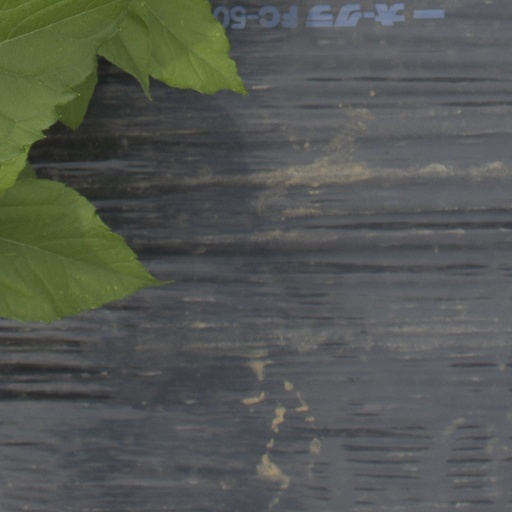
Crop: Jerusalem artichoke